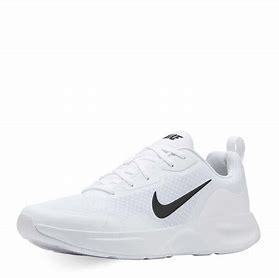
Brand: Nike
Model: Wearallday